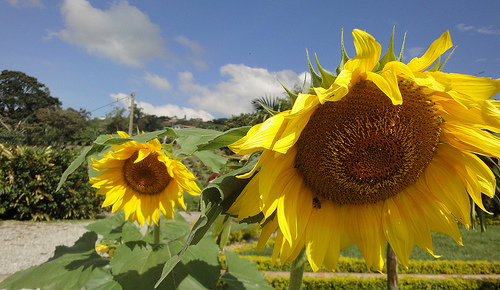
Flower: sunflower